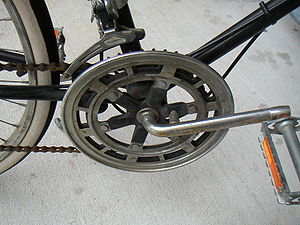
Krumtapmekanisme
Hvad man ser på billedet er en krumtap (krank), med pedalaksel, 2 pedalarme og 2 pedaler (og lidt af stellet). Når der sidder et menneske på cyklen vil ét korrekt placeret ben, fod, pedalaksel, 1 pedalarm og 1 pedal udgør det tilsammen én krumtapmekanisme.
En krumtap er en aksel med en arm og endnu en aksel. Et håndsving er et eksempel på en krumtap.